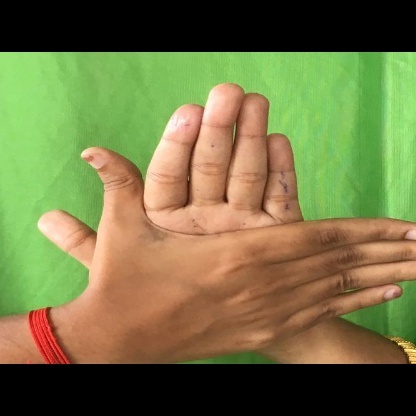
Mudra: Chakra